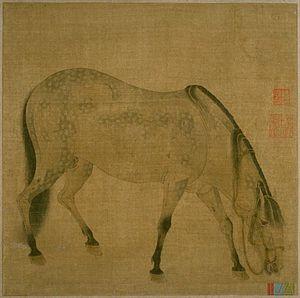
La dynastie Yuan, officiellement le Grand Yuan, est une dynastie mongole fondée par Kubilai Khan, le chef du clan des Bordjiguines, qui règne sur la Chine de 1279 à 1368. Elle vient à la suite de la dynastie Song, qui avait régné sur la Chine entre 960 et 1127, puis sur la Chine du Sud entre 1127 et 1279, et précède la dynastie Ming. Bien que les Mongols aient régné pendant des décennies sur des territoires incluant la Chine du Nord, ce n'est qu'en 1271 que Kubilai Khan proclame officiellement la fondation de sa dynastie en suivant la tradition chinoise, et la conquête de la totalité de la Chine n'est achevée qu'en 1279. Son royaume est, à ce moment-là, isolé des autres Khanats et contrôle la plus grande partie de la Chine moderne et de ses environs, y compris le territoire qui correspond actuellement à la Mongolie. C'est la première dynastie non-chinoise à gouverner toute la Chine et elle dure jusqu'en 1368, date à laquelle la nouvellement fondée dynastie Ming chasse les empereurs Mongols de Chine, ce qui oblige les Gengiskhanides à se replier dans leur patrie mongole, ou ils fondent la dynastie Yuan du Nord.